Binz squat

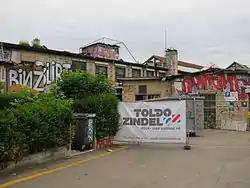
Binz in 2013

Binz was squatted as a self-managed social centre in the district of Wiedikon in Zürich from 2006 until 2013. The squat housed 50 people and provided workspaces for 100. From 2009 until 2013, the Binz squatters were constantly negotiating the demolition date of the factory with the city government and organized different protests against the forthcoming eviction.